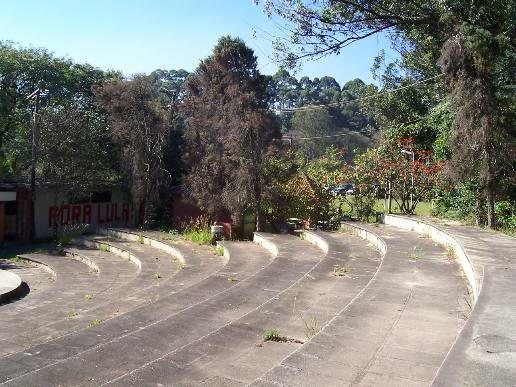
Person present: No